Danon Smash

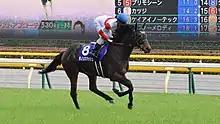
Danon Smash in 2018

Danon Smash ( foaled 6 March 2015) is a Japanese Thoroughbred racehorse best known for his performances in sprint races. He won twice as a juvenile in 2017 and took two more races, including the Grade 3 Keihan Hai as a three-year-old the following year. In 2019 he began to emerge as a top-class sprinter as he recorded further Grade 3 victories in the Silk Road Stakes and the Keeneland Cup as well as running third in the Grade 1 Sprinters Stakes. He improved again as a five-year-old when he won the Ocean Stakes, Keio Hai Spring Cup and Centaur Stakes in Japan and the Group 1 Hong Kong Sprint in Hong Kong. On his first run of 2021 he won the Takamatsunomiya Kinen at the third attempt.